Vijayawada

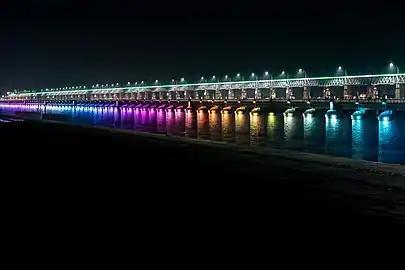
Night view of Prakasam Barrage

The Vijayawada City Police has its own Police Commissionerate, which is responsible for an area of , is headed by a Police Commissioner, who is an IPS officer of Additional Director General of Police rank along with one joint commissioner of police and four Deputy Commissioners of Police who are also IPS officers. The present Police commissioner is Bathini Sreenivasulu.